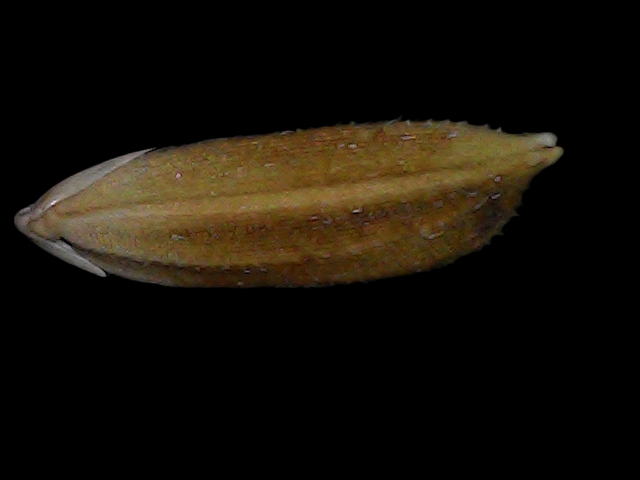
Rice variety: Bd56